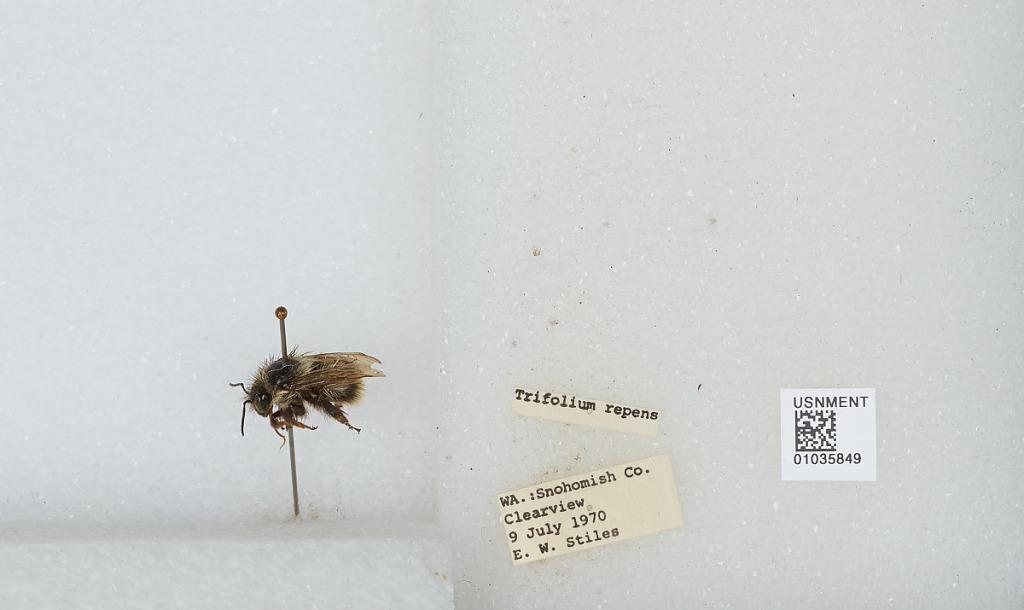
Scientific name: Bombus (Pyrobombus) mixtus Cresson
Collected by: E. Stiles
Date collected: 1970-7-9
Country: United States
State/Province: Washington
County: Snohomish
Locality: Clearview
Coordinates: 47.8292, -122.145